Portiuncula

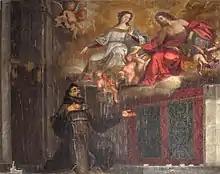
The miracle of the Portiuncula; painting by Antonio de Oliveira Bernardes (1698); Cathedral of Évora, Portugal.

Francis built himself a small hut near the Chapel of Our Lady of the Angels and was soon joined by others. Here he founded the Franciscans. Around 1211 the small chapel was given to Francis by the abbot of Saint Benedict of Monte Subasio on condition of making it the mother house of his religious family. On Palm Sunday 1211 St Francis received in this church Clare of Assisi and founded the Second Order of the Poor Ladies Poor Clares. Adjoining this humble sanctuary, already dear to Francis, the first Franciscan convent was formed by the erection of a few small huts or cells of wattle, straw, and mud, and enclosed by a hedge.